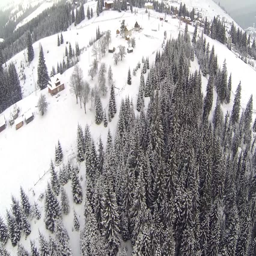
aerial shot of coniferous forest winter